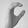
ASL letter: C